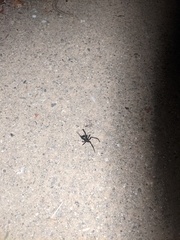
Species: Lactrodectus_hesperus